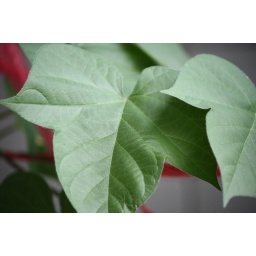
the green leaf in our balcony